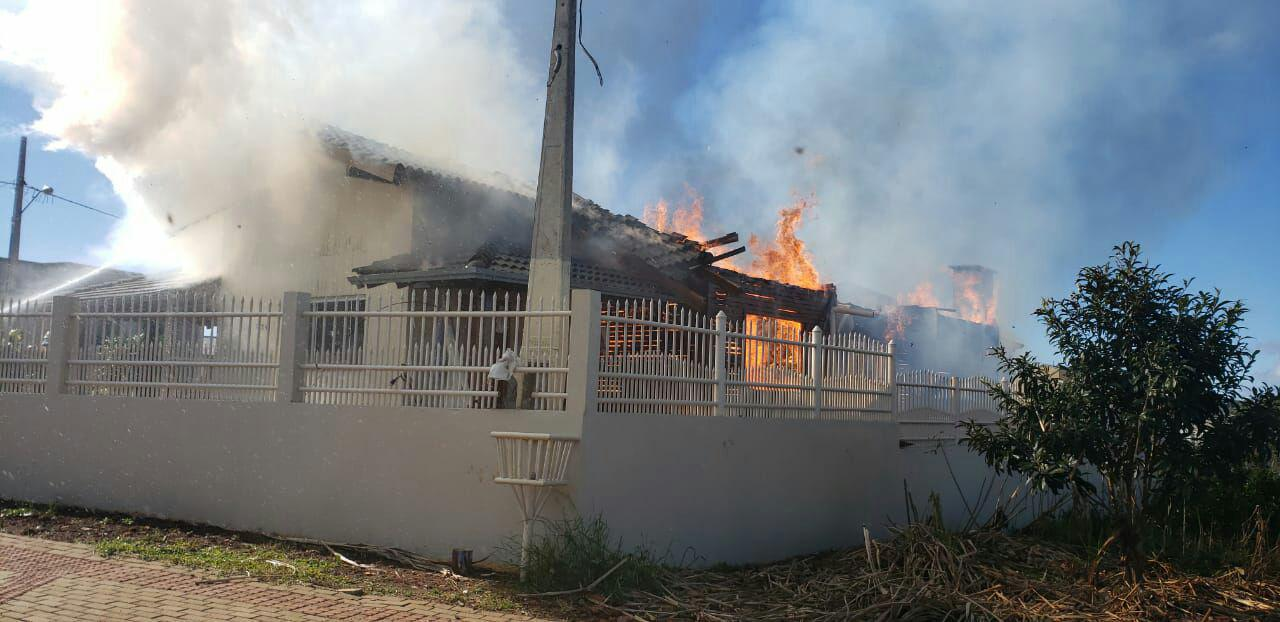
Fire: yes
Smoke: yes